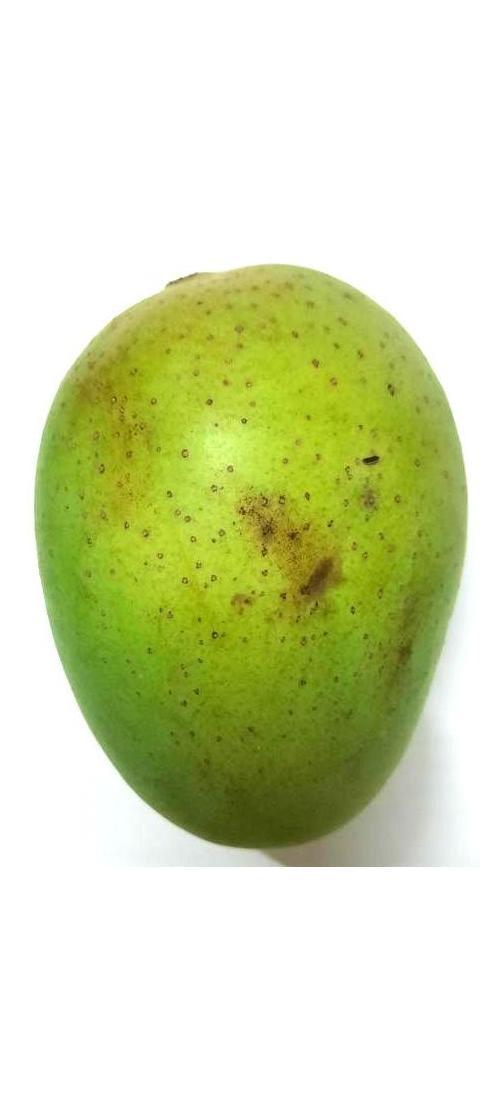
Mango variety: Langra